Aarhus

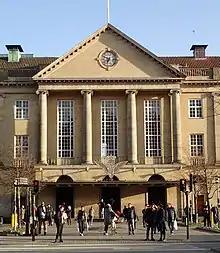
Aarhus Central Station

Aarhus has a robust and diverse nightlife. The action tends to concentrate in the inner city, with the pedestrianised riverside, Frederiksgade, the Latin Quarter, and Jægergårdsgade on Frederiksbjerg as the most active centres at night, but things are stirring elsewhere around the city too. The nightlife scene offers everything from small joints with cheap alcohol and a homely atmosphere to fashionable nightclubs serving champagne and cocktails or small and large music venues with bars, dance floors and lounges. A short selection of well-established places where you can have a drink and socialise, include the fashionable lounge and night club Kupé at the harbourfront, the relaxed Ris Ras Filliongongong offering waterpipes and an award-winning beer selection, Fatter Eskild with a broad selection of Danish bands playing mostly blues and rock, the wine and book café Løve's in Nørregade, "Sherlock Holmes", a British-style pub with live music, and the brew pub of Sct. Clemens, with A Hereford Beefstouw restaurant across the cathedral. A few nightlife spots are aimed at gays and lesbians specifically, including Gbar (nightclub) and Café Sappho.